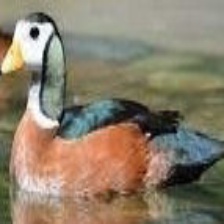
Species: AFRICAN PYGMY GOOSE
Scientific name: NETTAPUS AURITUS
ImageNet parent category: goose